2022 United States Senate election in Pennsylvania

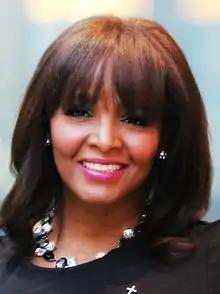
Author Kathy Barnette finished third in the primary.

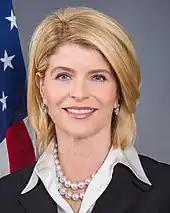
Former U.S. Ambassador to Denmark Carla Sands finished fourth in the primary.

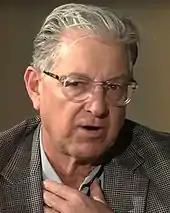
Former Pennsylvania Boxing Commissioner George Bochetto finished seventh in the primary.

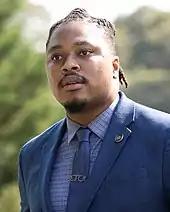
State representative Malcolm Kenyatta finished third in the primary.

In October 2020, incumbent Republican Senator Pat Toomey decided not to run for re-election, stating that he wished to return to the private sector.